Bookmark

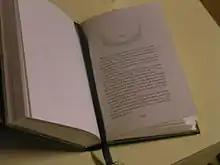
A book with a bound bookmark.

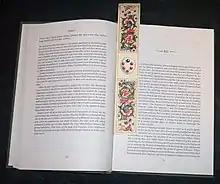
Book with florentine paper bookmark.

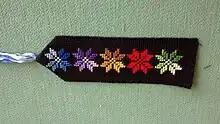
Fabric bookmark with Bedouin embroidery, Lakiya, Israel

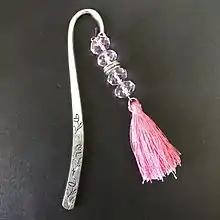
A metal bookmark with a fabric tassel and decorative beads

A bookmark is a thin marking tool, commonly made of card, leather, or fabric, used to keep track of a reader's progress in a book and allow the reader to easily return to where the previous reading session ended. Alternate materials for bookmarks are paper, metals like silver and brass, silk, wood, cord (sewing), and plastic. Some books may have one or more bookmarks made of woven ribbon sewn into the binding. Furthermore, other bookmarks incorporate a page-flap that enables them to be clipped on a page.